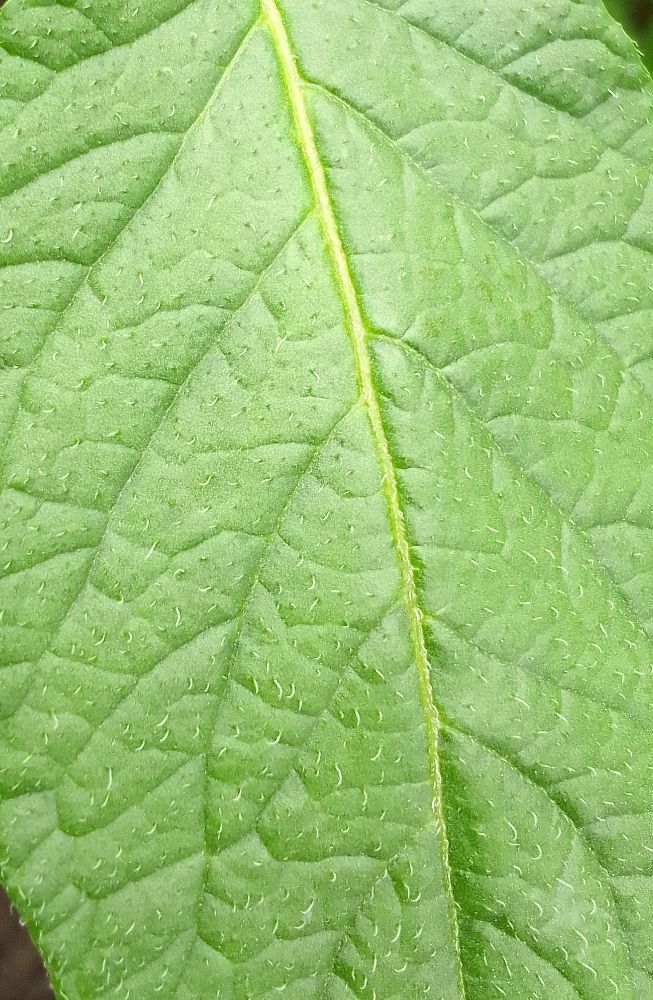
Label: Healthy